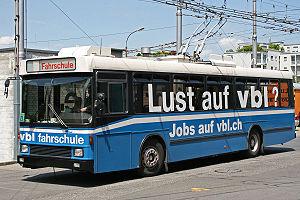
Les trolleybus de Lucerne font partie du réseau de transports en commun de l'agglomération de Lucerne, en Suisse. Mis en service en 1941, le réseau de trolleybus a graduellement remplacé l'ancien tramway de Lucerne.